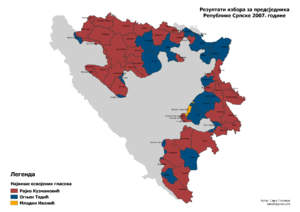
L'élection présidentielle serbo-bosnienne de 2007 a lieu le 9 décembre 2007 afin d'élire le président de la République serbe de Bosnie, l'une des entités constitutives de la Bosnie-Herzégovine.